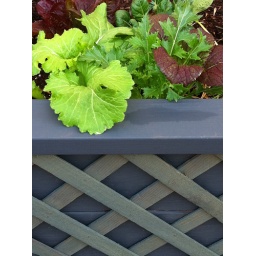
This particular slate blue might be my favorite accent color in the garden. It just makes plants glow.